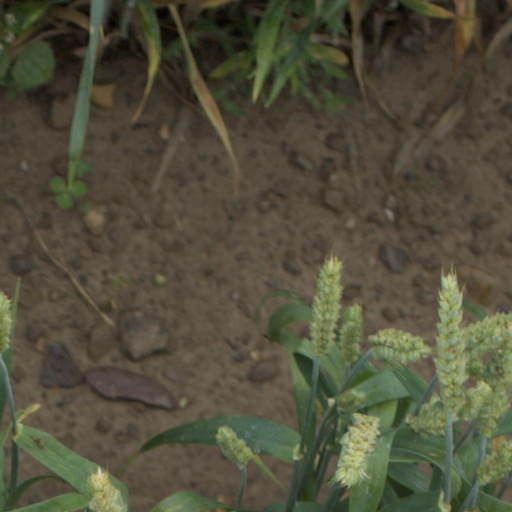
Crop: wheat